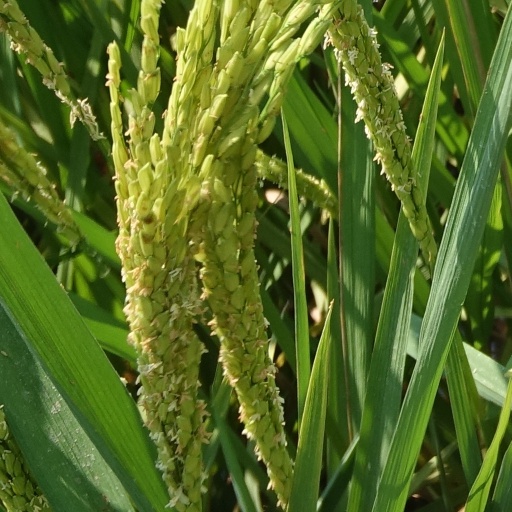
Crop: rice